Dembowski (crater)

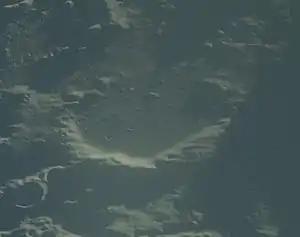
Oblique view from Apollo 10

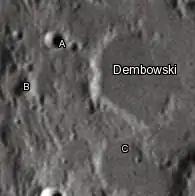
Dembowski crater and its satellite craters taken from Earth in 2012 at the University of Hertfordshire's Bayfordbury Observatory with the telescopes Meade LX200 14" and Lumenera Skynyx 2-1

Dembowski is a lunar impact crater located to the southeast of the Sinus Medii. Its diameter is 26 km. It was named after Italian astronomer Ercole Dembowski. To the east are the craters Agrippa and Godin, to the southwest is Rhaeticus.